Austin Theriault

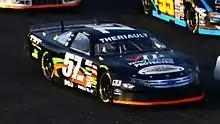
Theriault competing in the ACT race at Circuit Riverside Speedway Ste-Croix in 2011

Theriault joined the ACT Late Model Tour full-time in 2010, finishing seventh in points driving the family-owned #57ME with a best finish of second. He started the 2011 season in a second car for RPM Motorsports, but returned to the family team mid-season, scoring eight top-ten finishes en route to third place in points. In 2012, Theriault finished no worse than ninth all year, scoring eight top-five runs and earning his first career ACT win at Beech Ridge Motor Speedway en route to another third-place points finish.